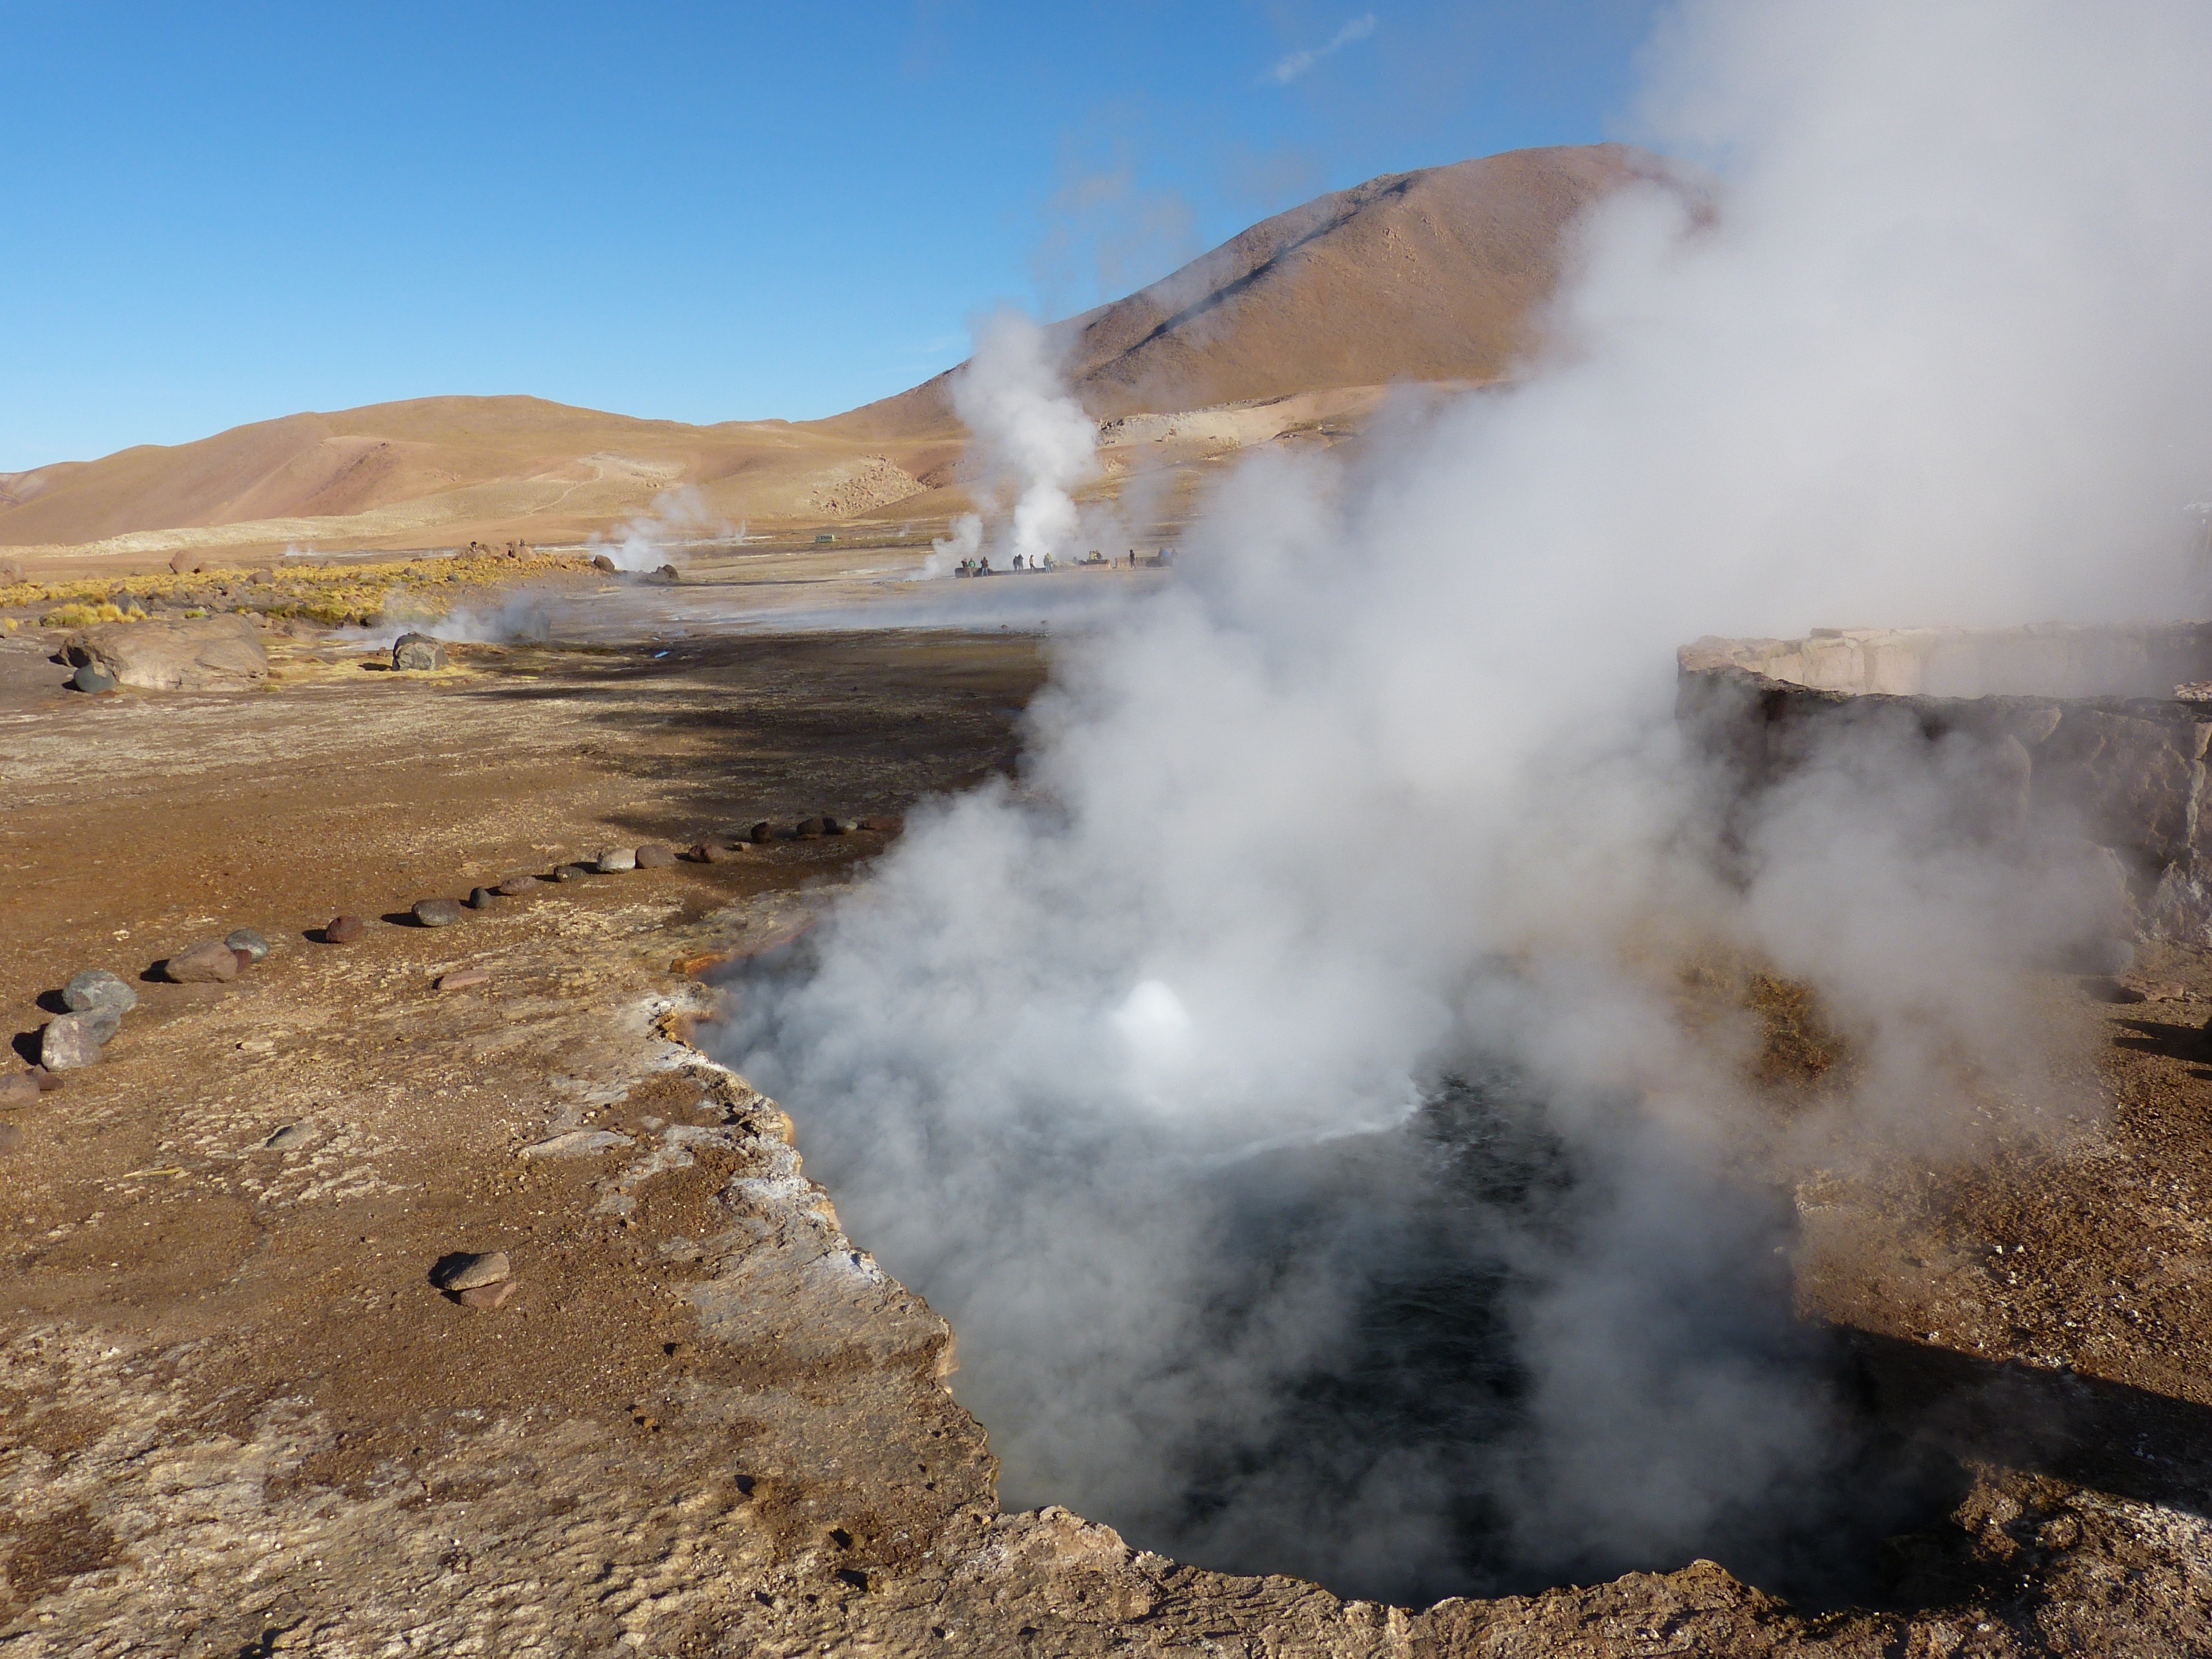
landscape, nature, steam, desert, spring, volcano, soil, chile, south america, geyser, andes, thermal, atacama, landform, volcanism, water vapor, geothermal energy, san pedro, san pedro de atacama, el tatio, tatio, geographical feature, geological phenomenon, volcanic landform